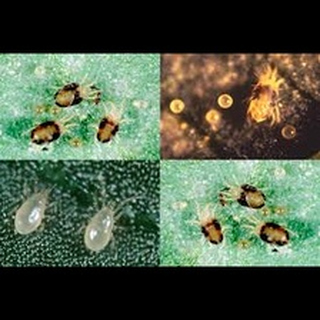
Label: wheat_mite